William Barron (gardener)

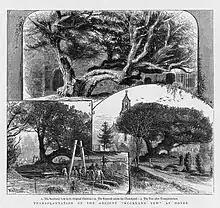
Transplanting the 800-year old Buckland Yew - "The Graphic", 10 July 1880

Another tree moved by Barron's "ponderous" machine was the 800-year old Buckland Yew, which was moved fifty-six feet across the churchyard of St Andrew's church in Buckland in Dover in 1880 to make way for an extension to the church. The event was depicted in "The Graphic" and described in Barron's obituary in "The Gardeners' Chronicle" in April 1891. A surviving Barron transplanter is displayed at Kew Gardens.